Exercise TROPEX

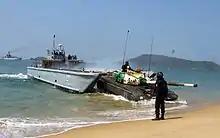
Amphibious landing during TROPEX 2013

TROPEX 2009 took place from 27 January to 25 February 2009. It was conducted by the Indian Navy, Indian Air Force and Indian Coast Guard at Madhavpur Beach, Gujarat. The exercise involved an amphibious landing on the beach and complex military manoeuvres. It included around 1,500 Indian Armed Forces' personnel. Indian Navy assets included amphibious transport dock INS "Jalashwa", amphibious warfare vessels, fleet ships with their integral helicopters, shore-based aircraft, and submarines. Indian Air Force assets such as Jaguar and MiG-29 aircraft were also seen in action. It was witnessed by then Air Marshal K D Singh (AOC in C, South Western Air Command), then Vice Admiral J S Bedi (FOC in C, Western Naval Command) and then Lieutenant General Pradeep Khanna (GOC in C, Southern Command).